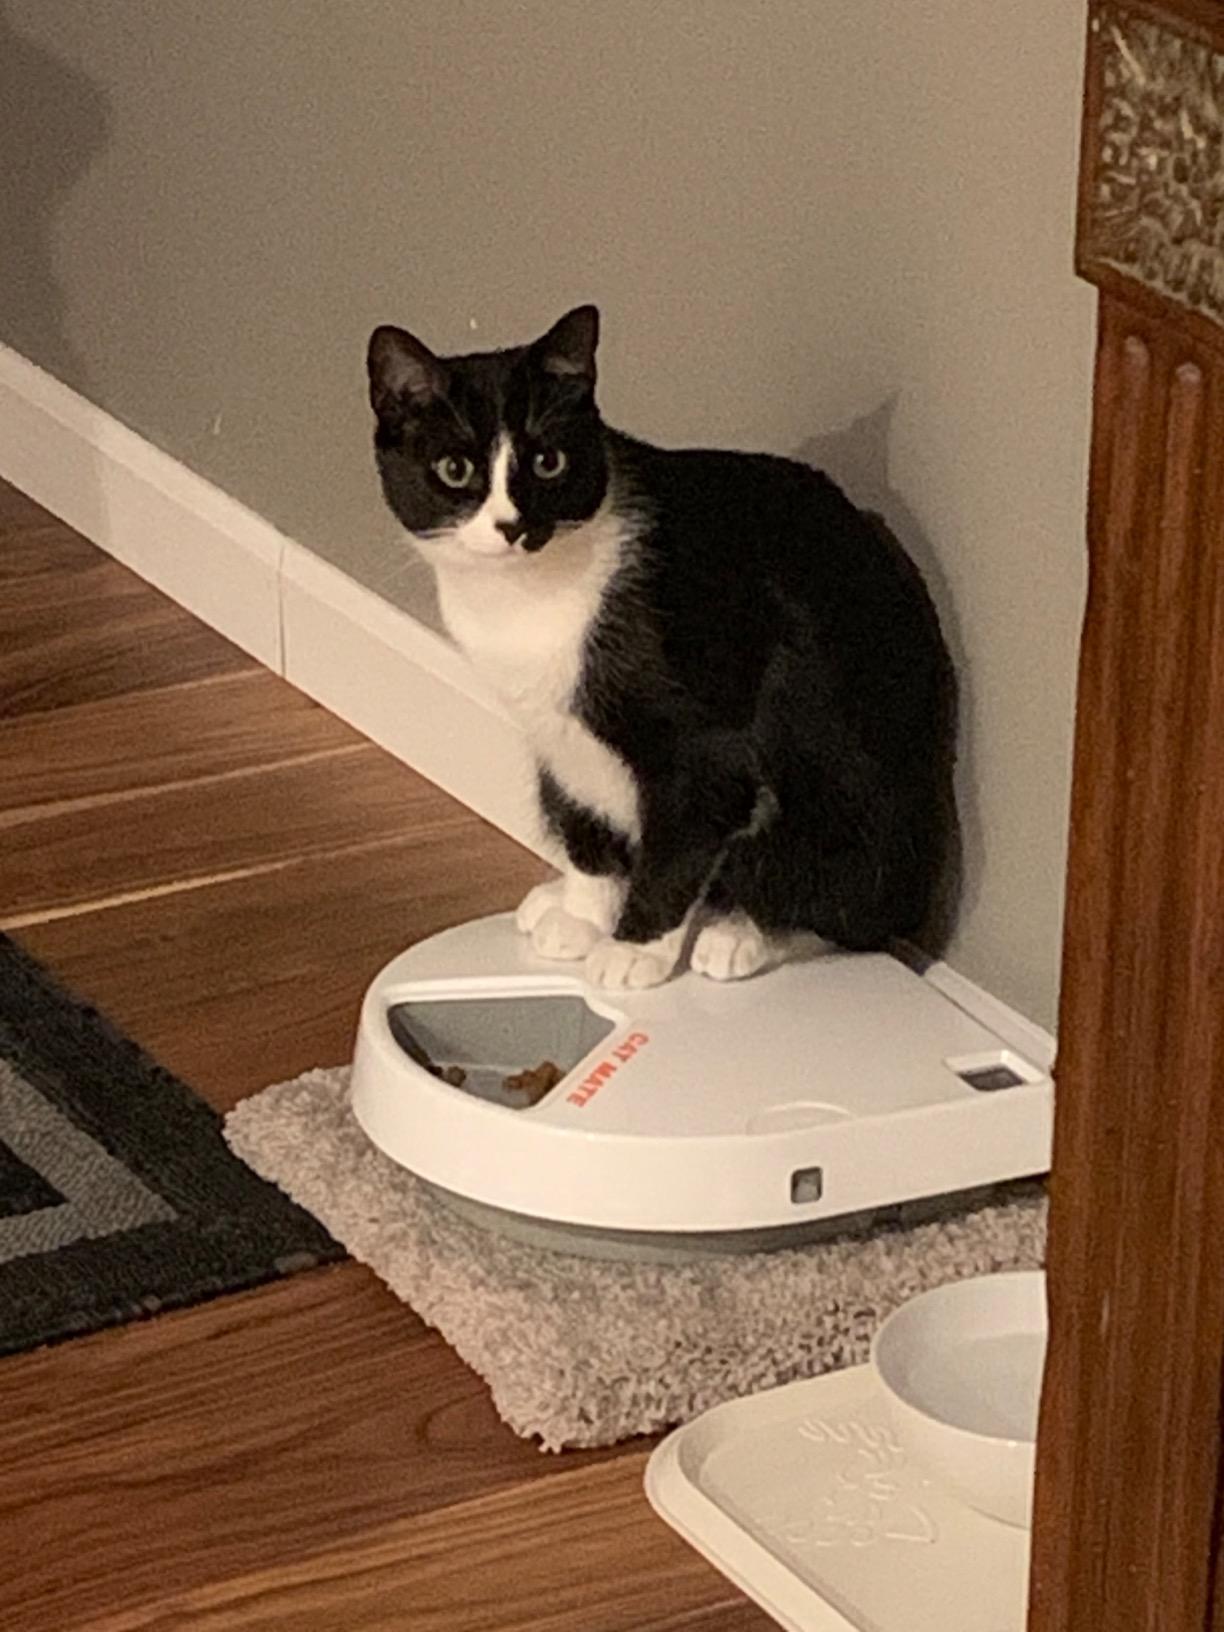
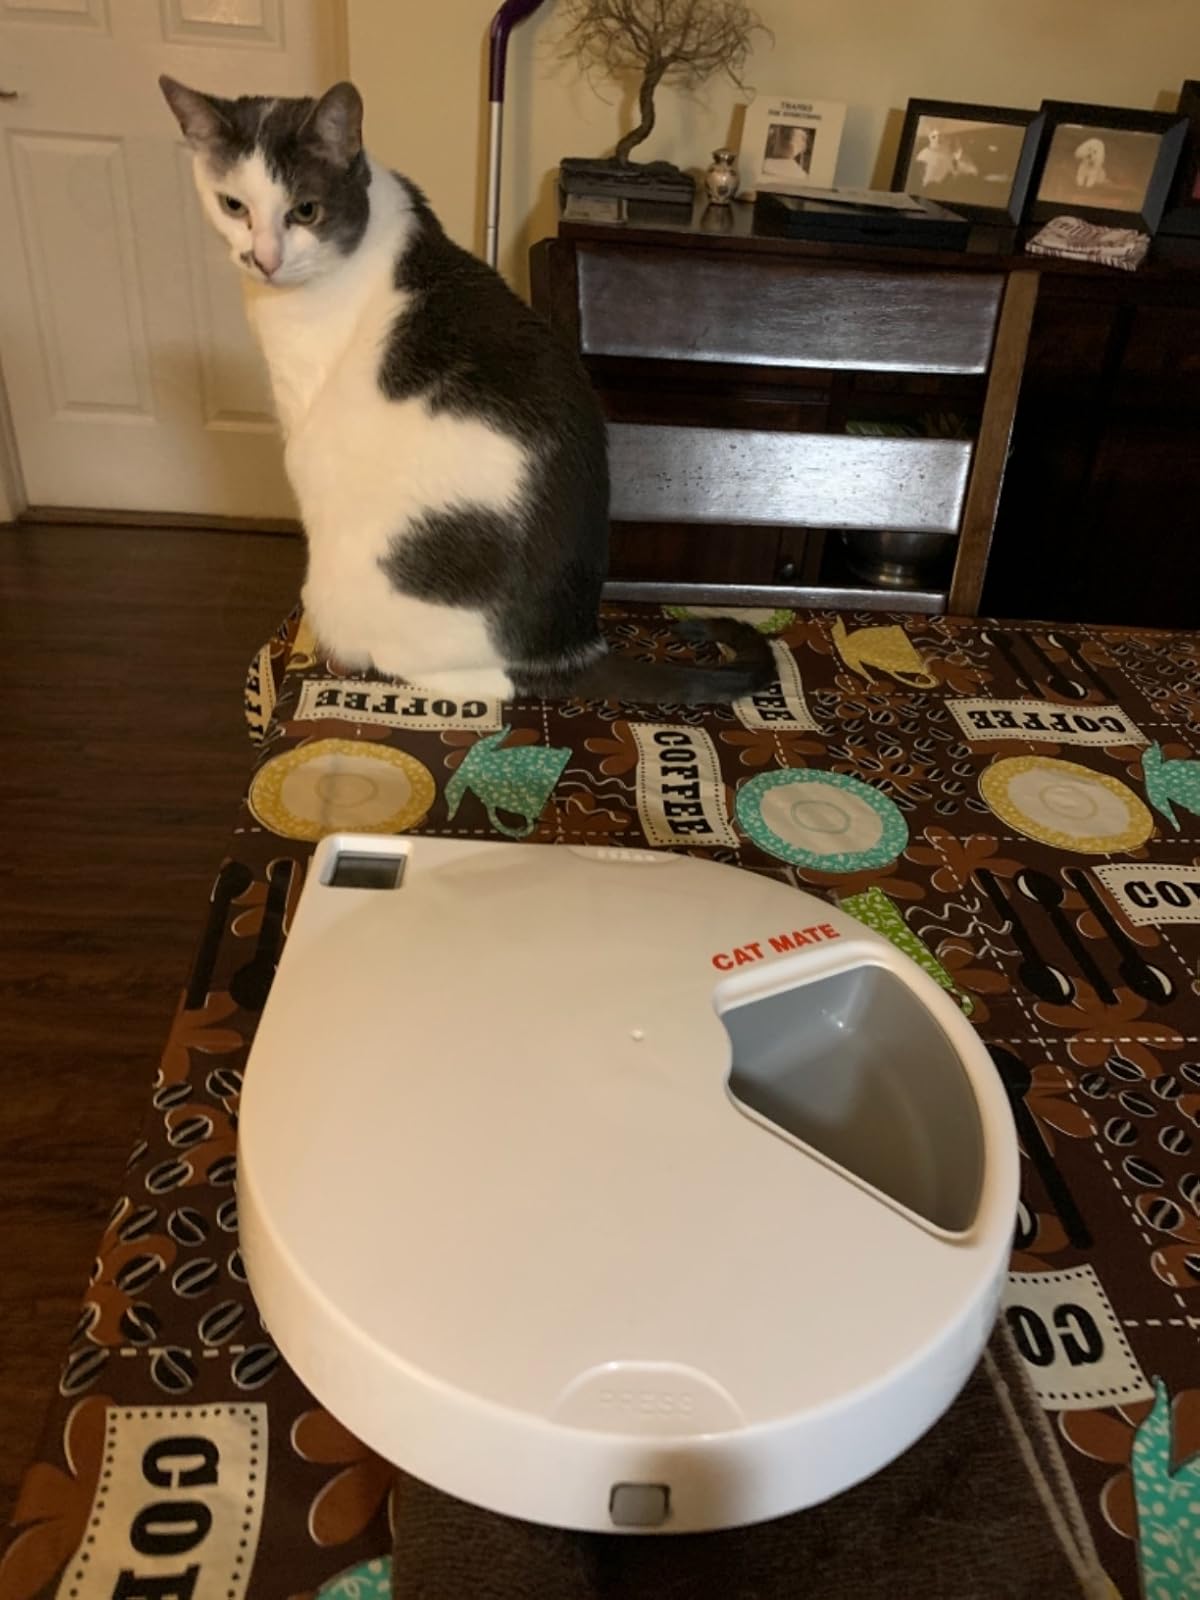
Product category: items_feeder
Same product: yes